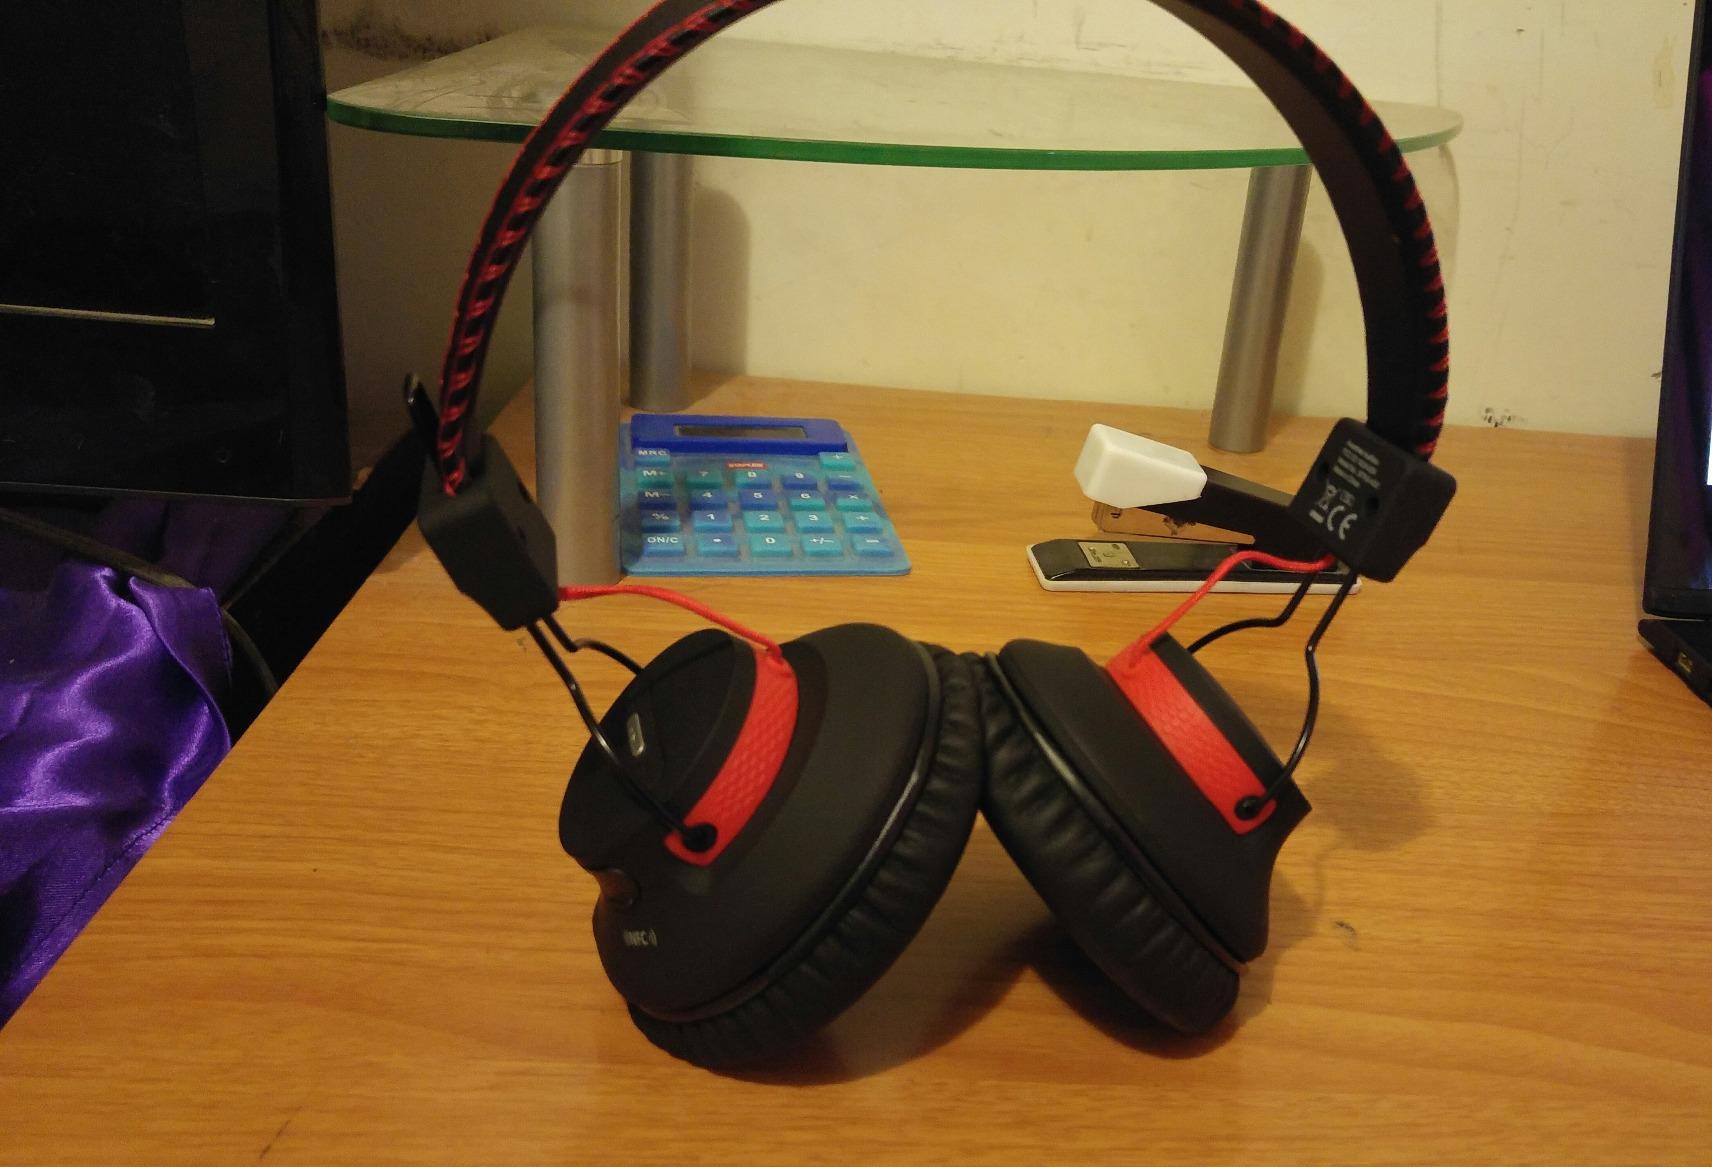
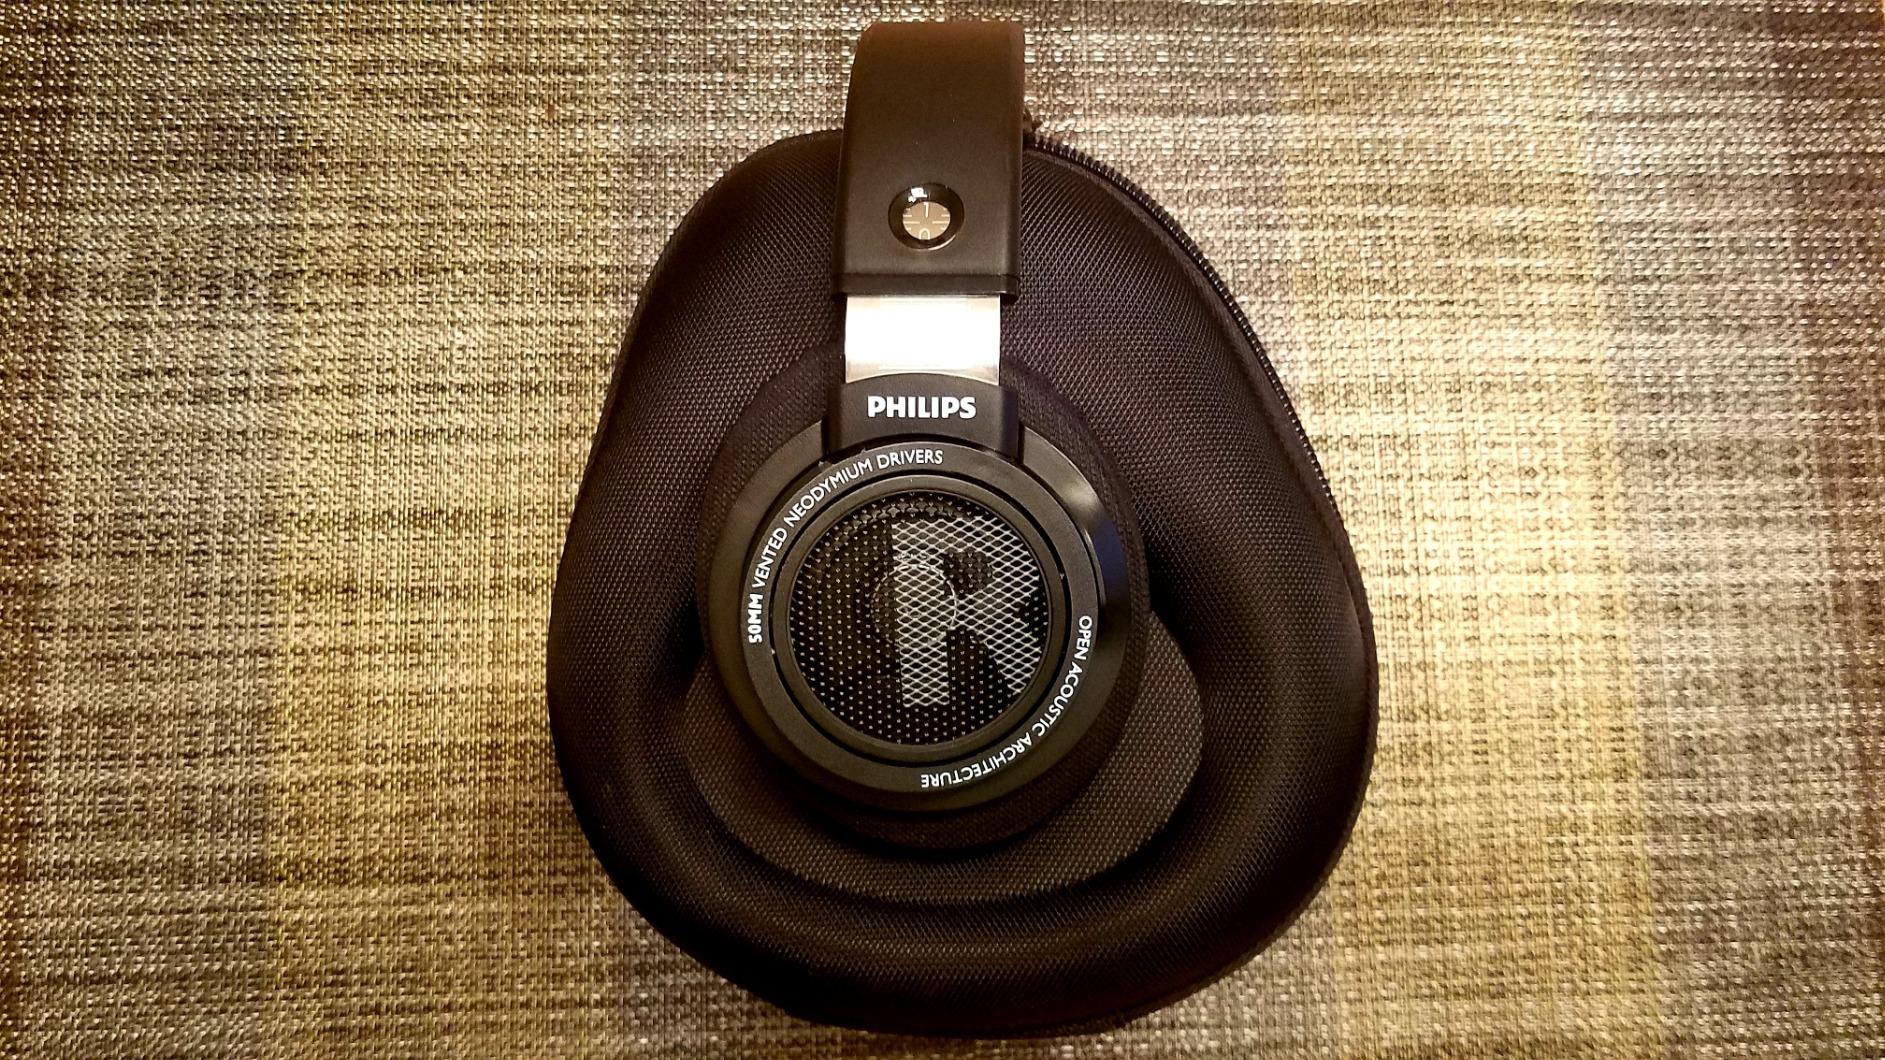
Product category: headphones
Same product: no